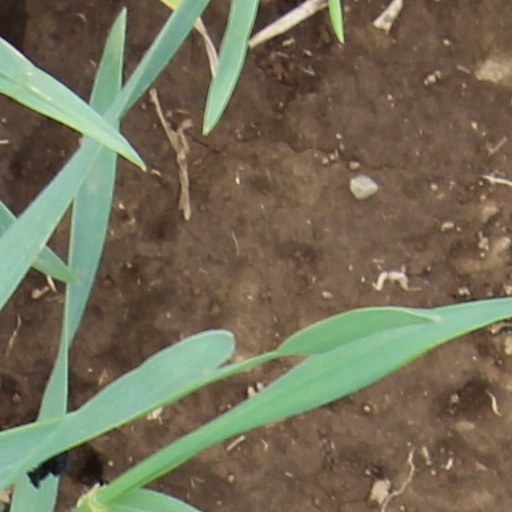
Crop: wheat